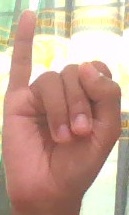
ASL sign: I